Jieyang Chaoshan International Airport

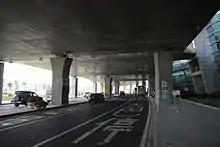
Outside the arrivals area

Jieyang Chaoshan Airport is among the 50 busiest passenger airports in China.